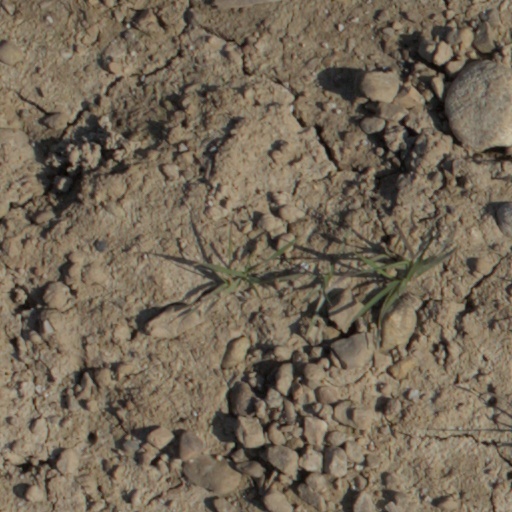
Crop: wheat